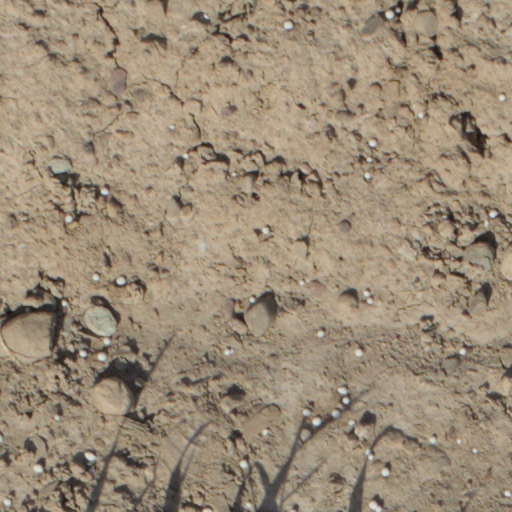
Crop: wheat